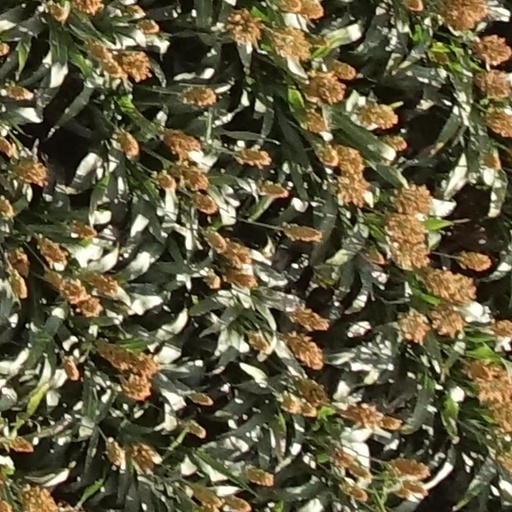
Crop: sorghum